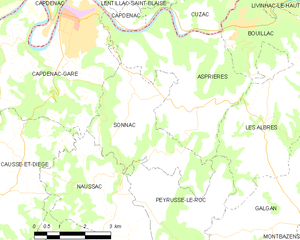
Sonnac est une commune française située dans le département de l'Aveyron, en région Occitanie.